Tinsley Viaduct

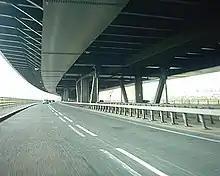
Tinsley Viaduct lower deck

The lower deck of the viaduct was opened in March 1968 and the upper deck, carrying the M1, on 19 October 1968. The build cost was £6 million. The structure is unusual in that it is built as steel box girders, at a time when most long span bridges were being built of post-tensioned concrete deck design. The use of steel allowed a significant cost saving over alternative methods, but became controversial following two disasters involving steel bridges in 1970 (the West Gate Bridge in Australia and the Cleddau Bridge in Wales) and another in 1971 (the in Germany). Fifty-one people were killed in these failures, leading in the UK to the formation of the Merrison Committee. The report of the Merrison committee resulted in the temporary closure of two of the carriageways on the lower deck and two on the upper deck, the installation of extra steel strengthening bands around the bridge's support columns and other works which were completed in 1983. A further programme of strengthening was completed in 2006. The recent work to strengthen the bridge was a very complex operation, with a lot of the work happening inside the box beam spine. The works took over 3 years and cost £82 million (nearly 9 times the original bridge building cost, adjusting for inflation). The strengthening project won the British construction industry's Major Project Award in 2005.